Pour Sacha

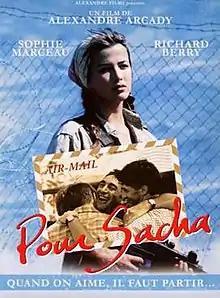
Theatrical release poster

Pour Sacha (English title: "For Sacha") is a 1991 French romantic drama film directed by Alexandre Arcady and starring Sophie Marceau, Gérard Darmon, and Ayelet Zurer. The film is set just prior to the outbreak of the Six-Day War in 1967.